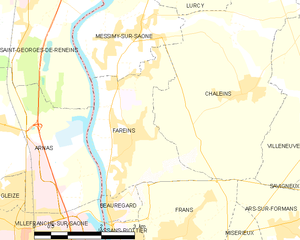
Carte des communes françaises: Fareins